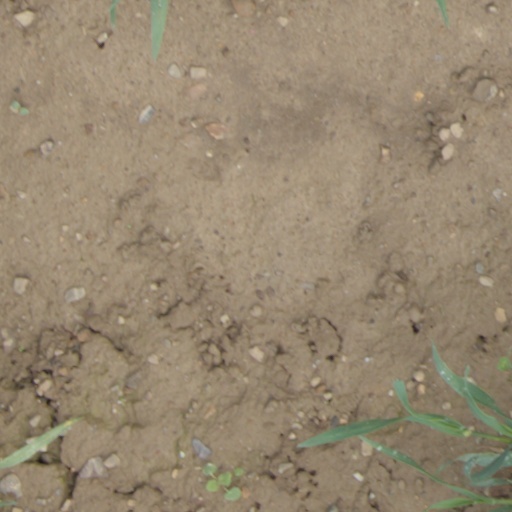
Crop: wheat